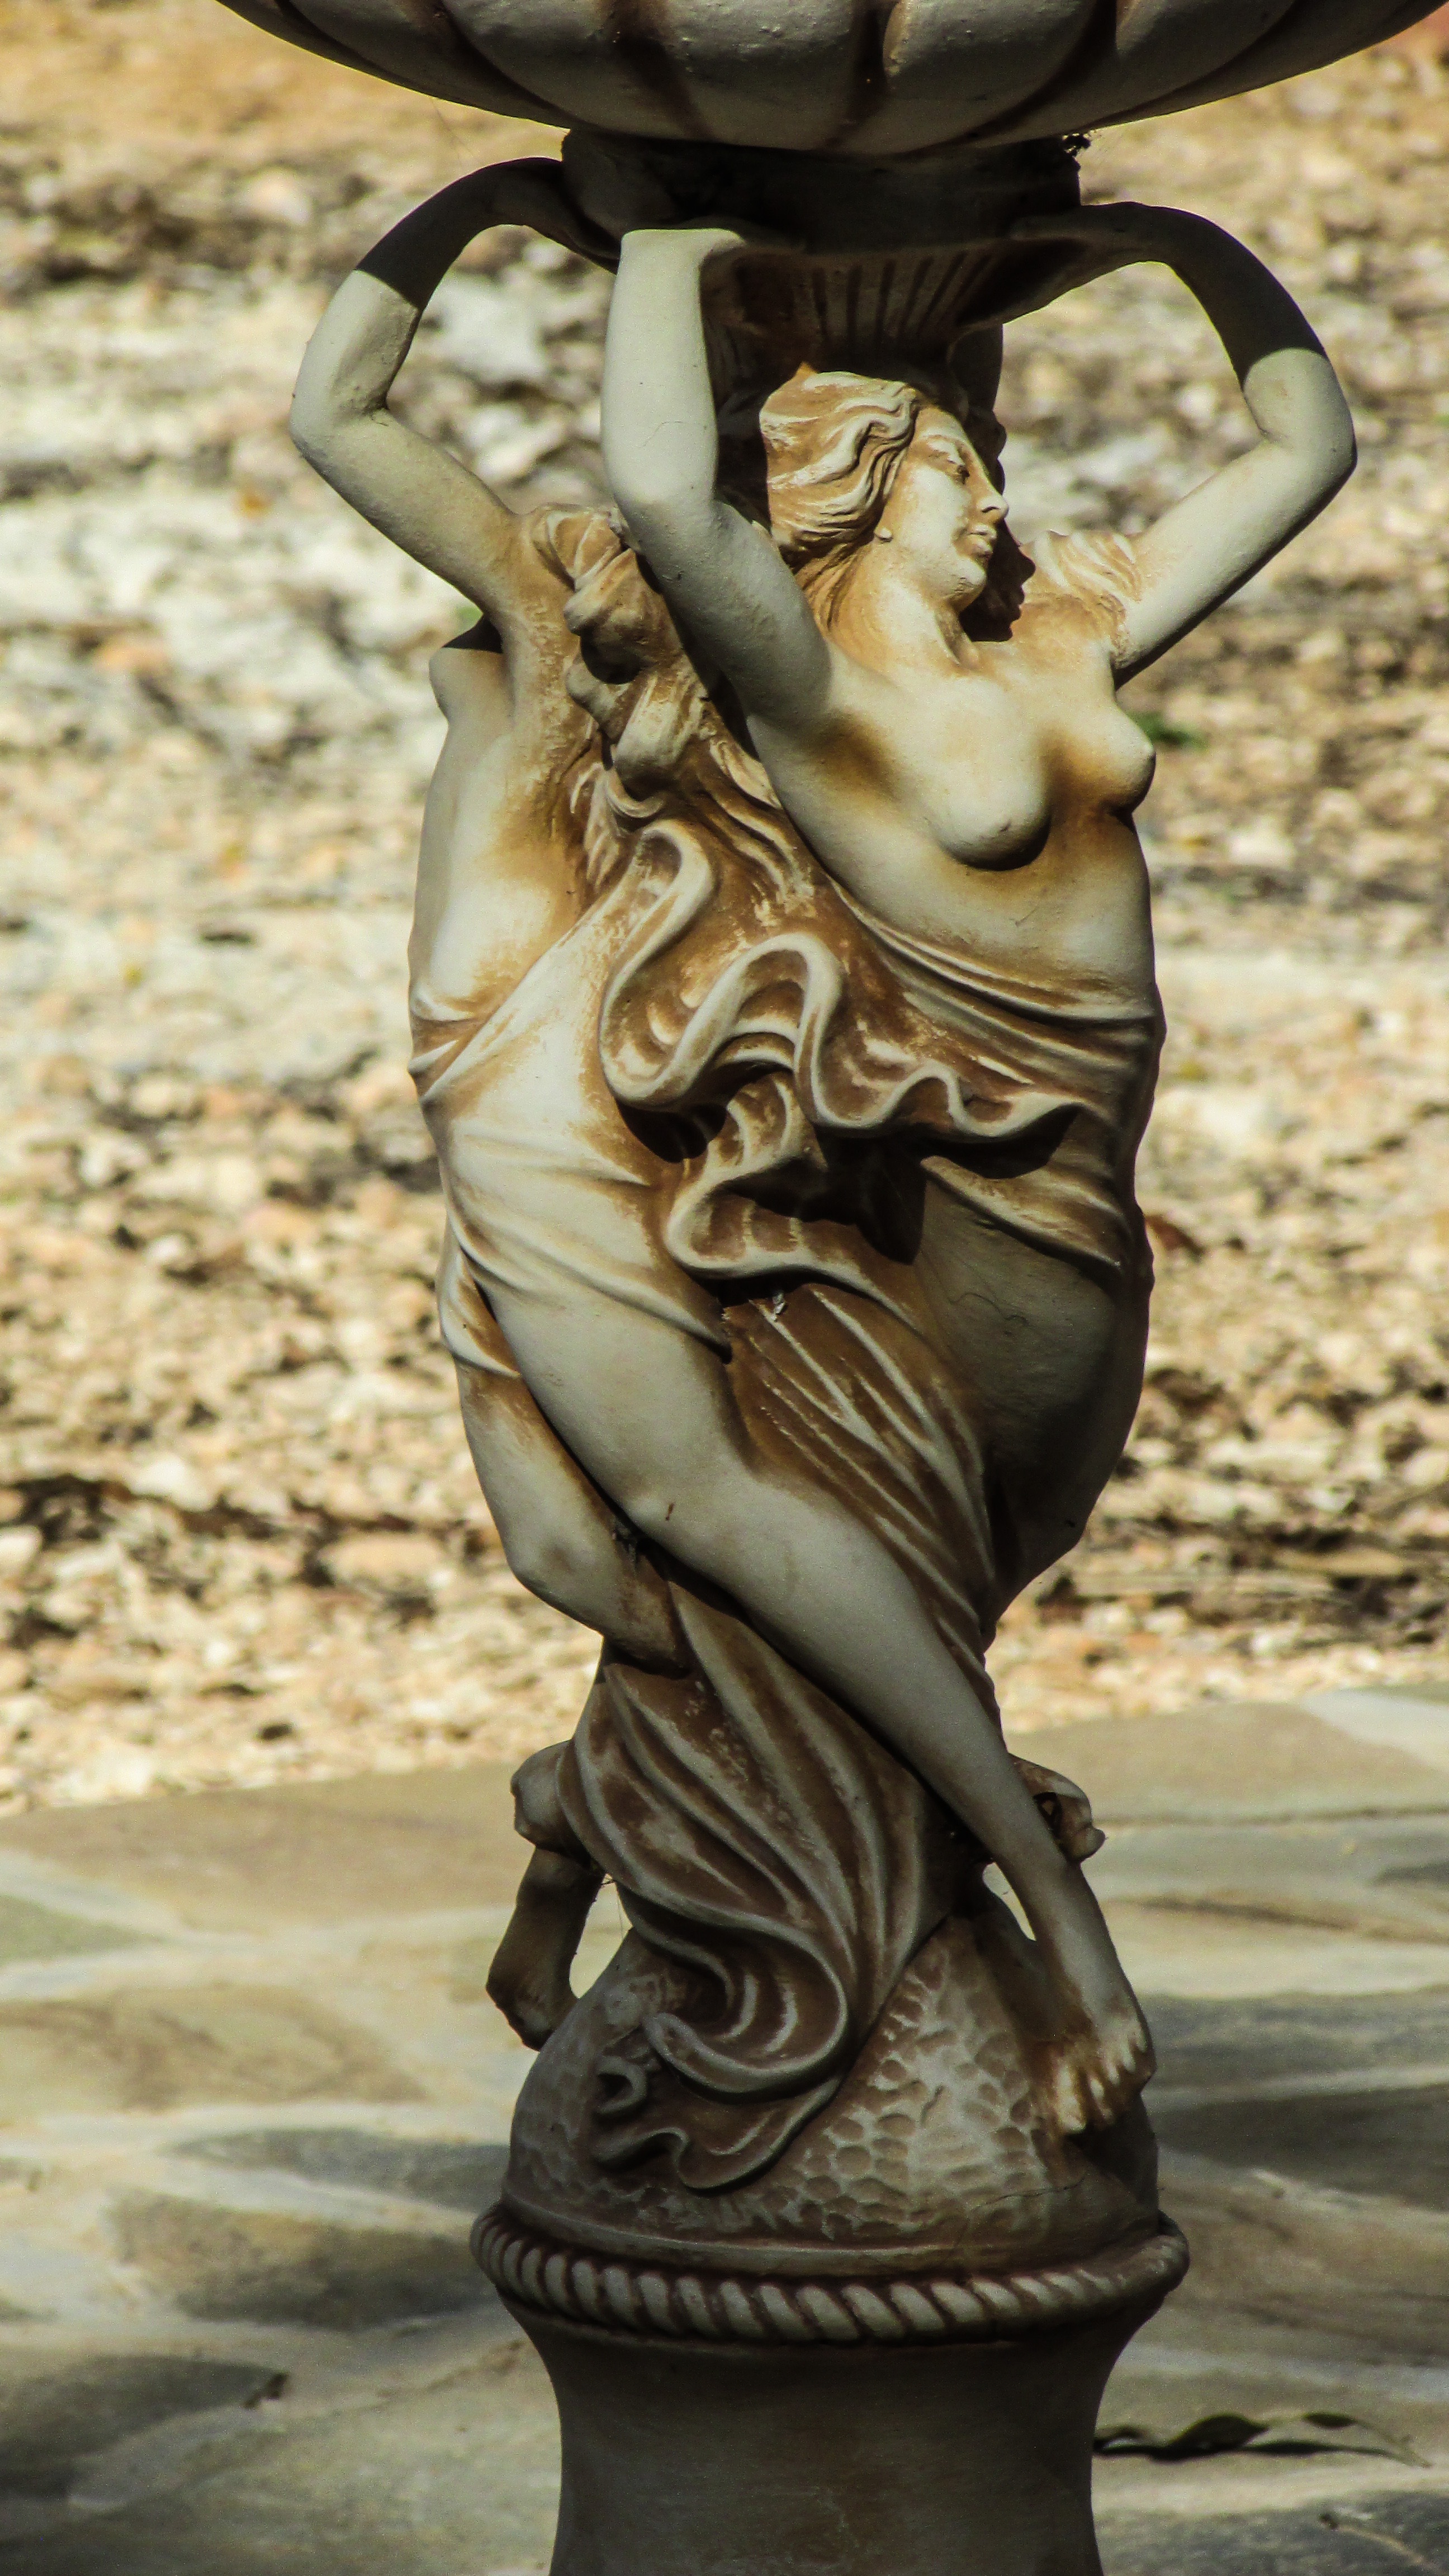
monument, statue, decoration, garden, sculpture, art, temple, hotel, carving, cyprus, mythology, ancient history, human positions, nymphs